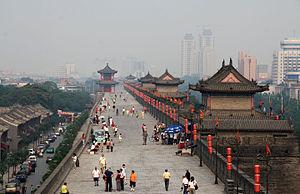
"Les Remparts de Xi'an chinois : 西安城墙, se trouvent à Xi'an, ancienne capitale de la Chine. Ils sont l'une des murailles urbaines les plus anciennes, les plus grandes et les mieux préservées de Chine. Elles ont été construites sous le règne de l'empereur Hongwu, afin de protéger la ville de Xi'an nouvellement construite. Ils présentent les ""caractéristiques complètes de l'architecture des remparts de la société féodale"" et ont été rénovés à de nombreuses reprises depuis leur construction au XIVᵉ siècle. Ils l'ont été trois fois à 200 ans d'intervalle, dans la seconde moitié des années 1500 et 1700, et ces dernières années en 1983. Les remparts entourent une zone d'une superficie d'environ 14 km².